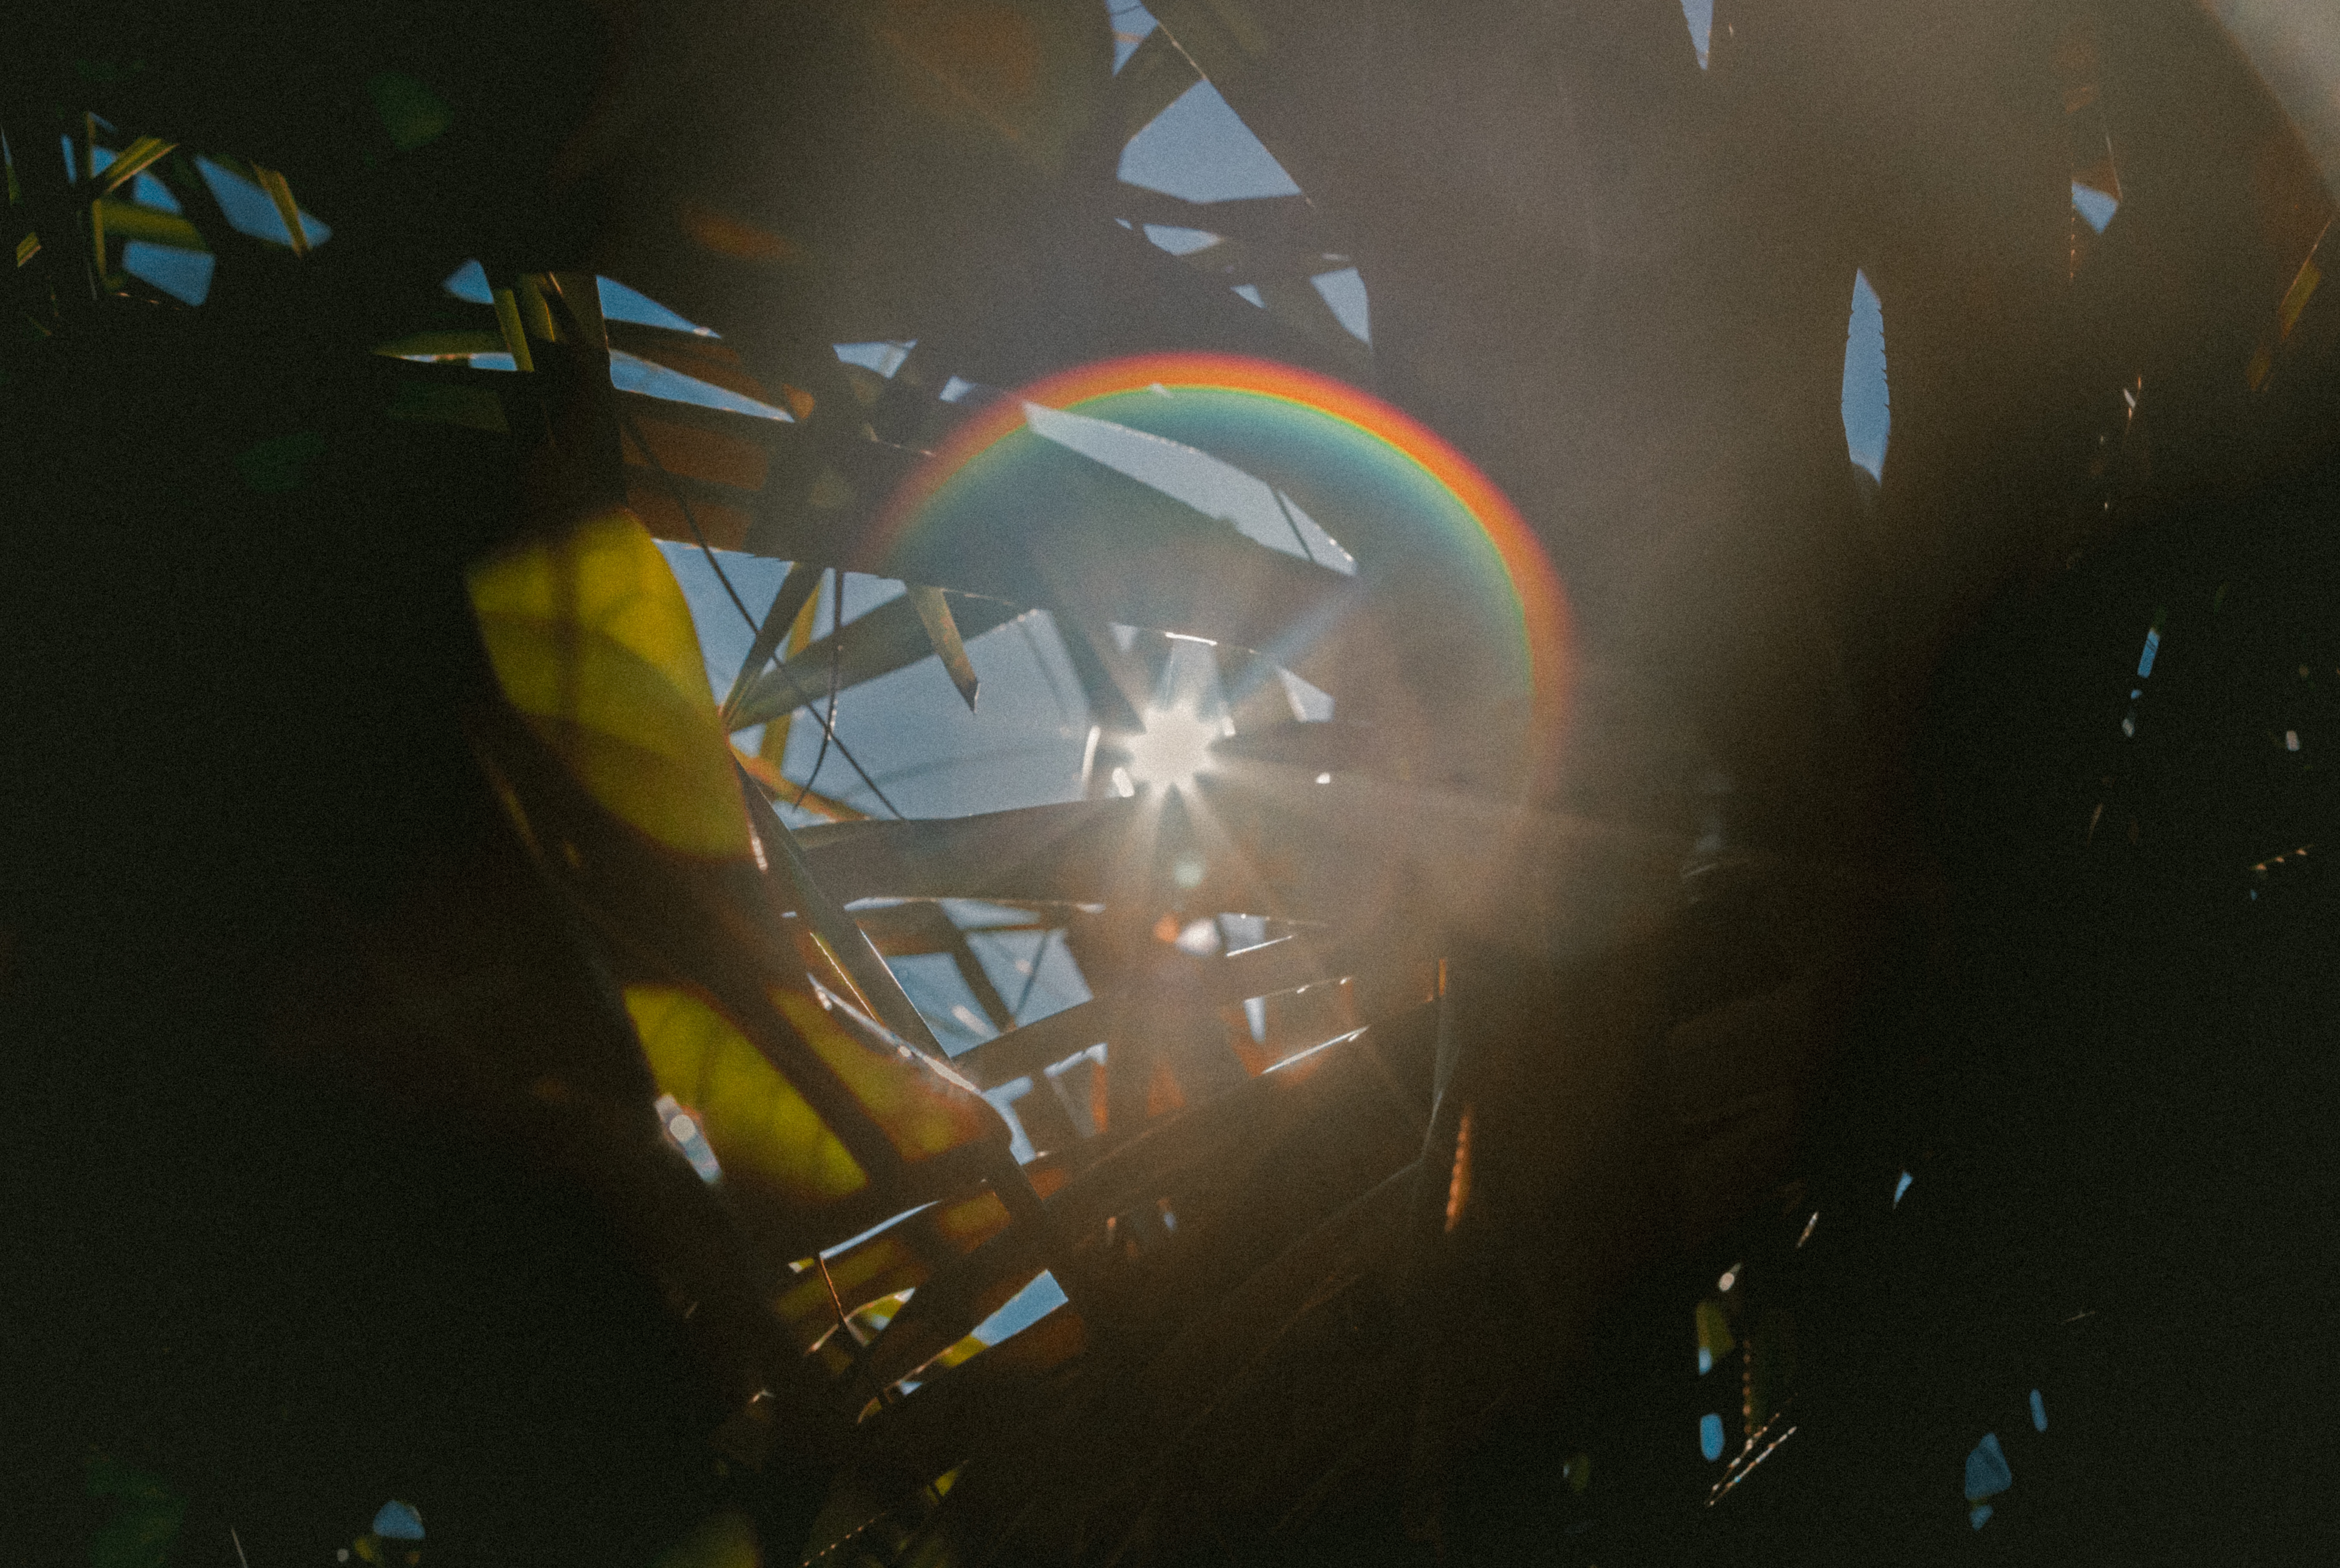
light, sunlight, concert, reflection, color, space, darkness, stage, performance, screenshot, atmosphere of earth, computer wallpaper